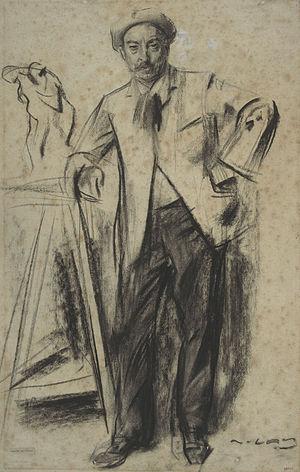
Portrait d'Antonin Mercié (vers 1900), dessin par Ramon Casas, musée national d'art de Catalogne (MNAC), Barcelone. Imagen 006
Antonin Mercié, né à Toulouse le 29 octobre 1845 et mort à Paris le 13 décembre 1916, est un sculpteur et peintre français.